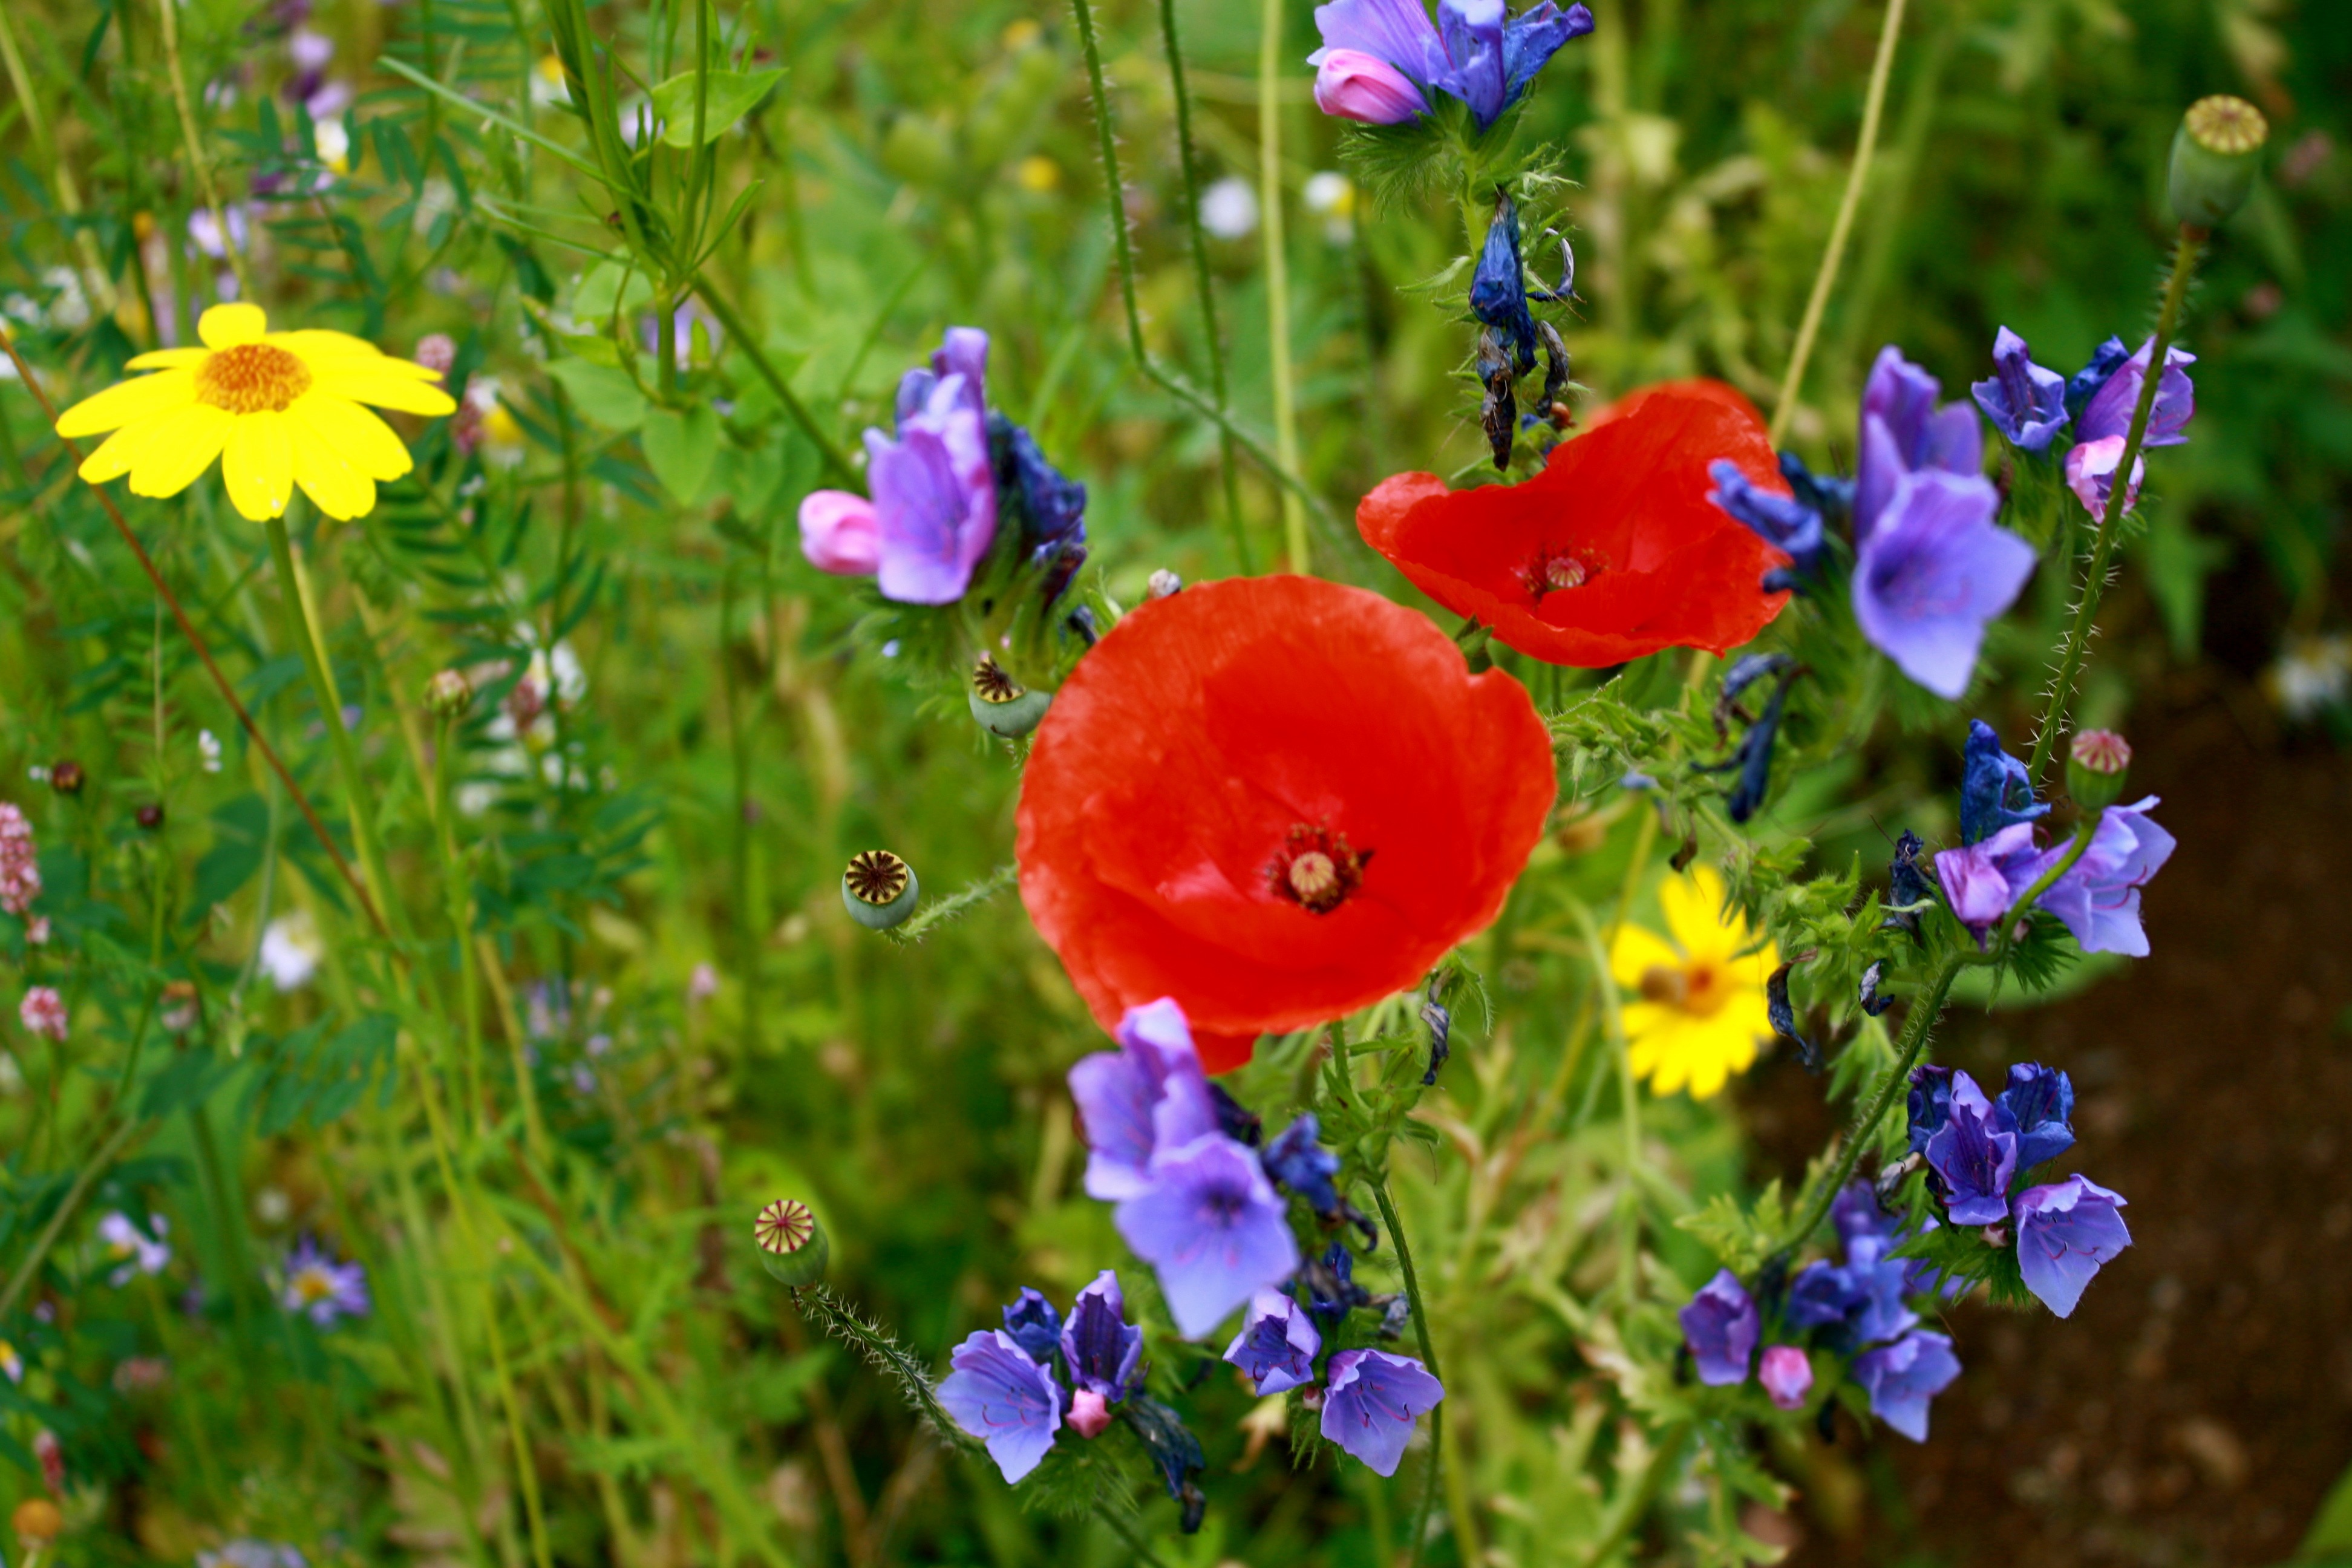
nature, grass, blossom, plant, meadow, flower, botany, garden, flora, wildflower, flowers, wildflowers, macro photography, meadows, flowering plant, spring meadow, annual plant, land plant